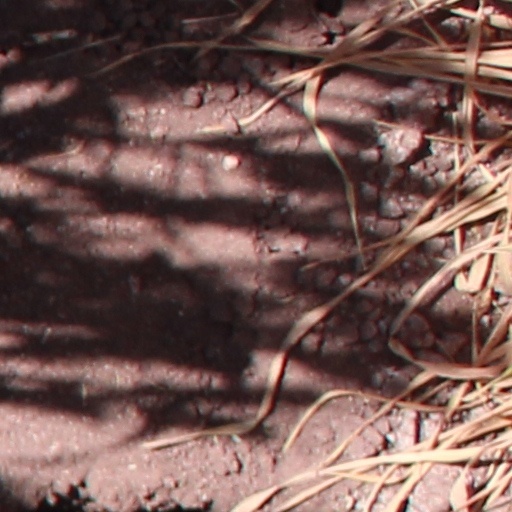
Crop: wheat